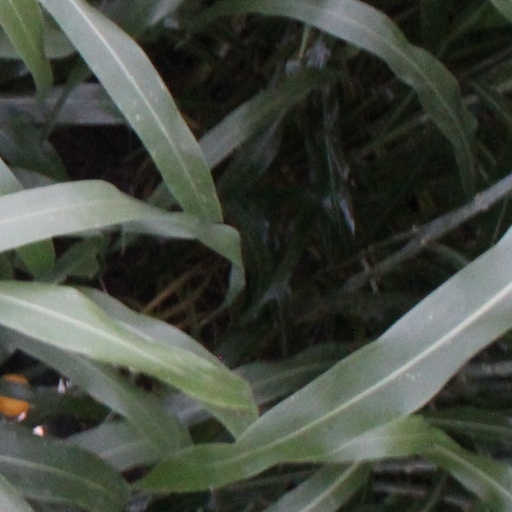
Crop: sorghum